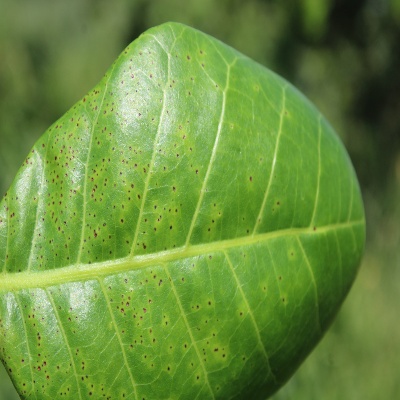
Crop: Cashew
Condition: anthracnose